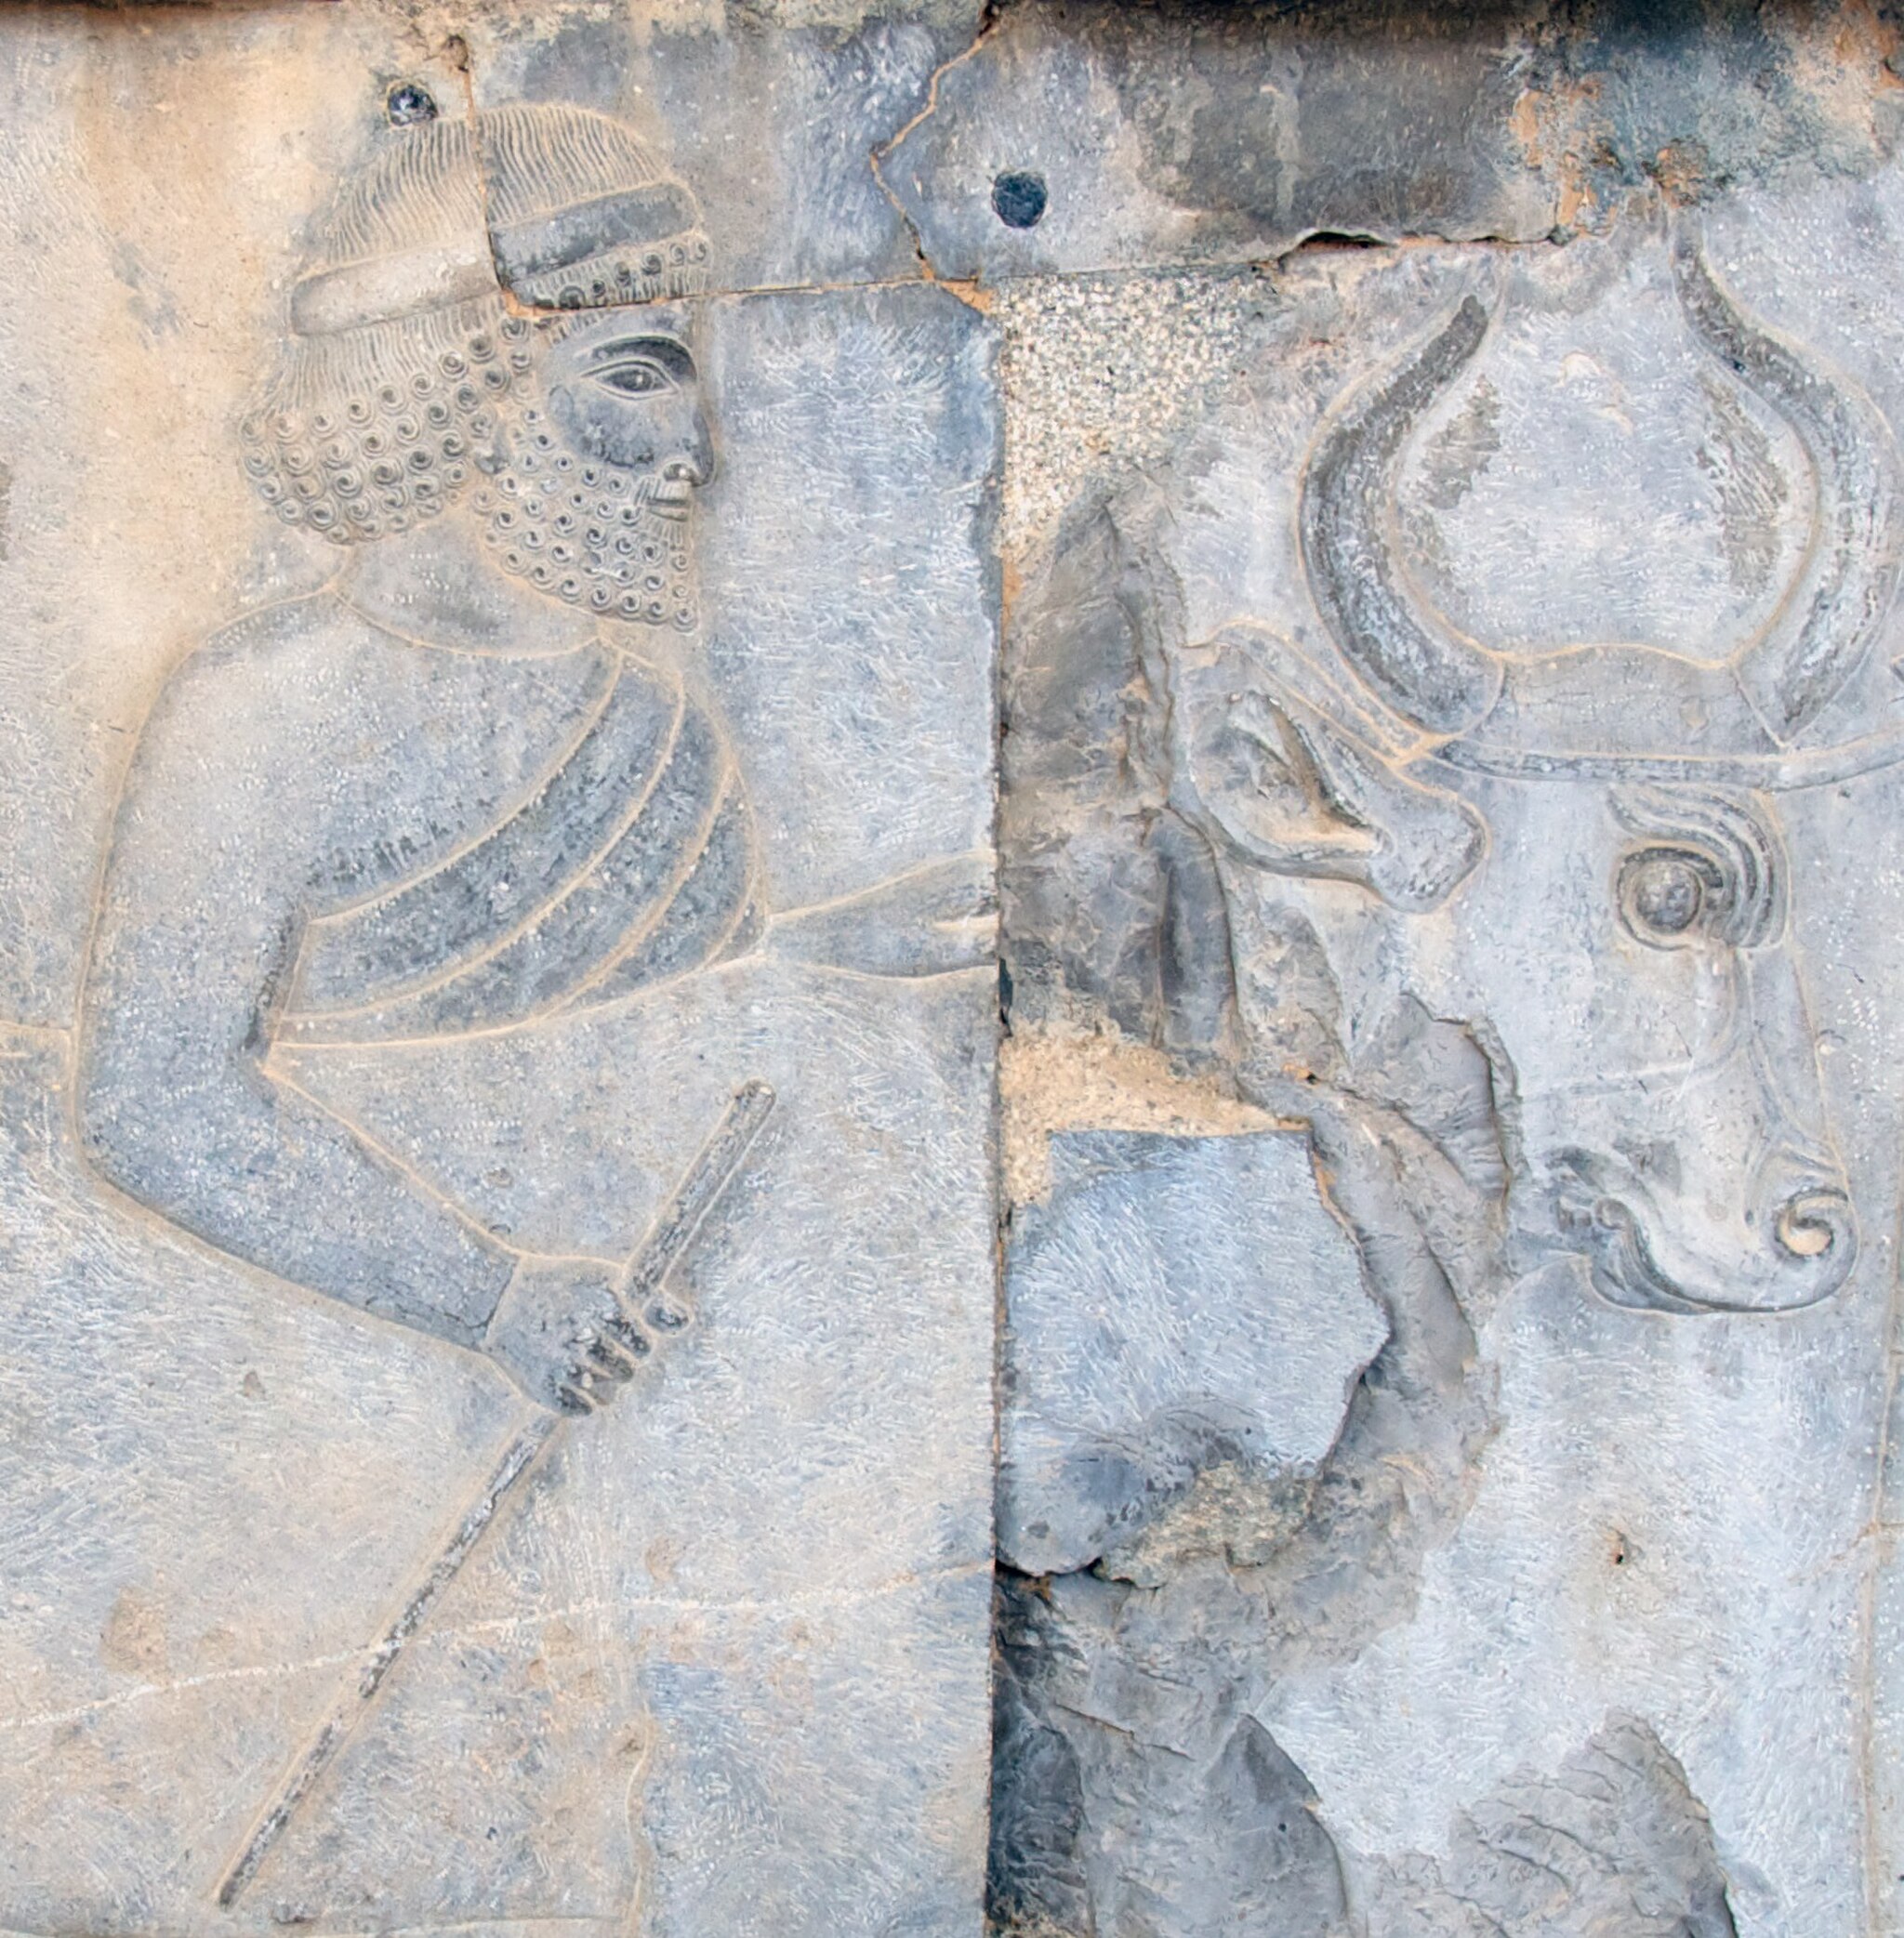
Title: Closeup -3 Tribute-Bearer on the Apadana Staircase (Best Viewed as Size "Large") (4685843789)
Description: According to the Lonely Planet guide to Iran, "Most impressive of all, however, and among the most impressive historical sights in all of Iran, are the bas-reliefs of the Apadana Staircase on the eastern wall [of the Apadana Palace]." "The panels at the southern end [of the Apadana Staircase] are the most interesting, showing 23 delegations bringing their tributes to the Achaemenid king." "This rich record of the nations of the time ranges from the Ethiopians in the bottom left center, through a climbing pantheon of, among other peoples, Arabs, Thracians, Indians, Parthians and Cappadocians, up to the Elamites and Medians at the top right." Persepolis, Iran
Date: 2010-04-19 10:53
Categories: Flickr images reviewed by FlickreviewR 2, 2010 in Persepolis, Files from A.Davey Flickr stream, Drangianian delegation, Apadana, Carian delegation, Apadana